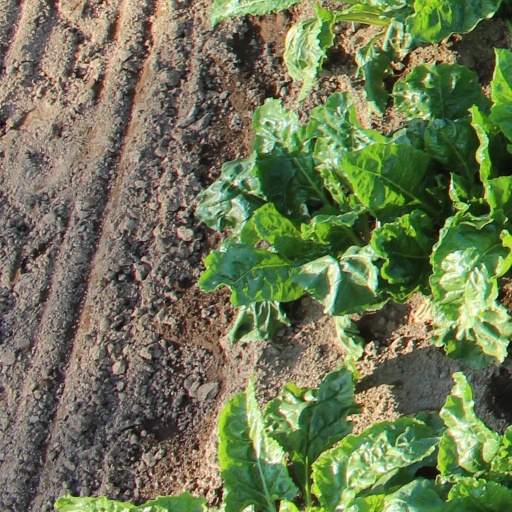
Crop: sugar beet